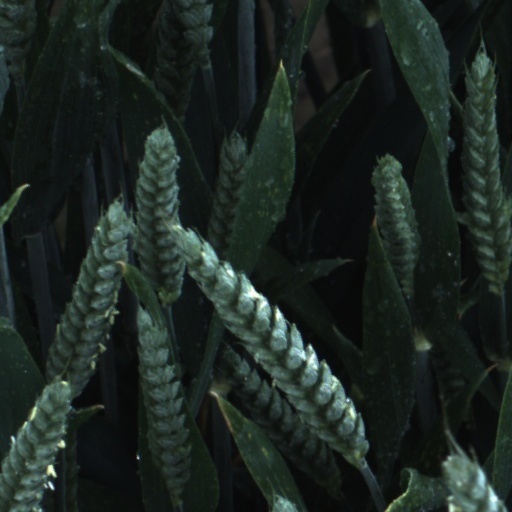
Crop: wheat